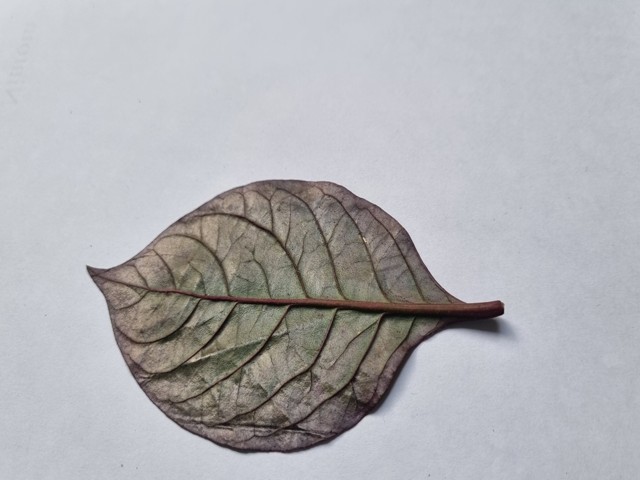
Plant: kalochitra